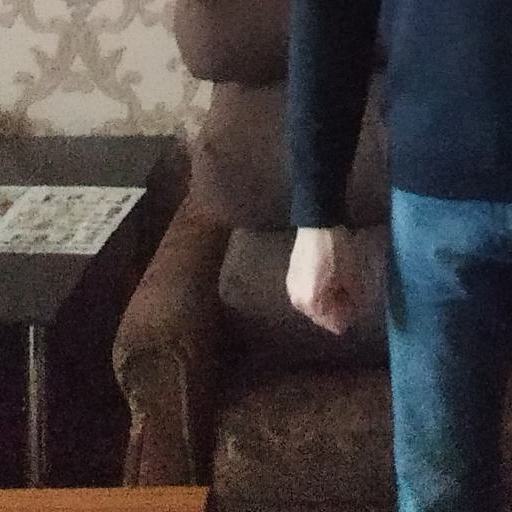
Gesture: no_gesture